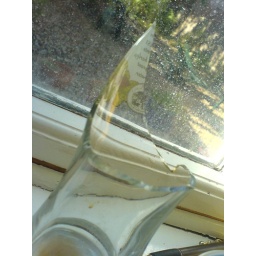
a dropped glass in our kitchen awaiting disposal